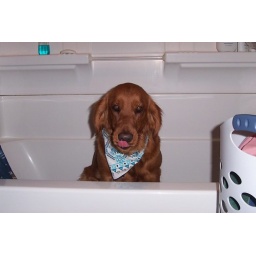
Colby hanging out in the bath tub